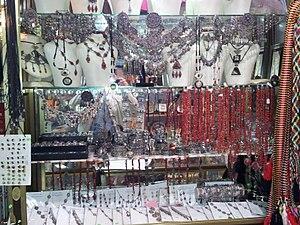
Bijouterie kabyle (Artisanat algérien)